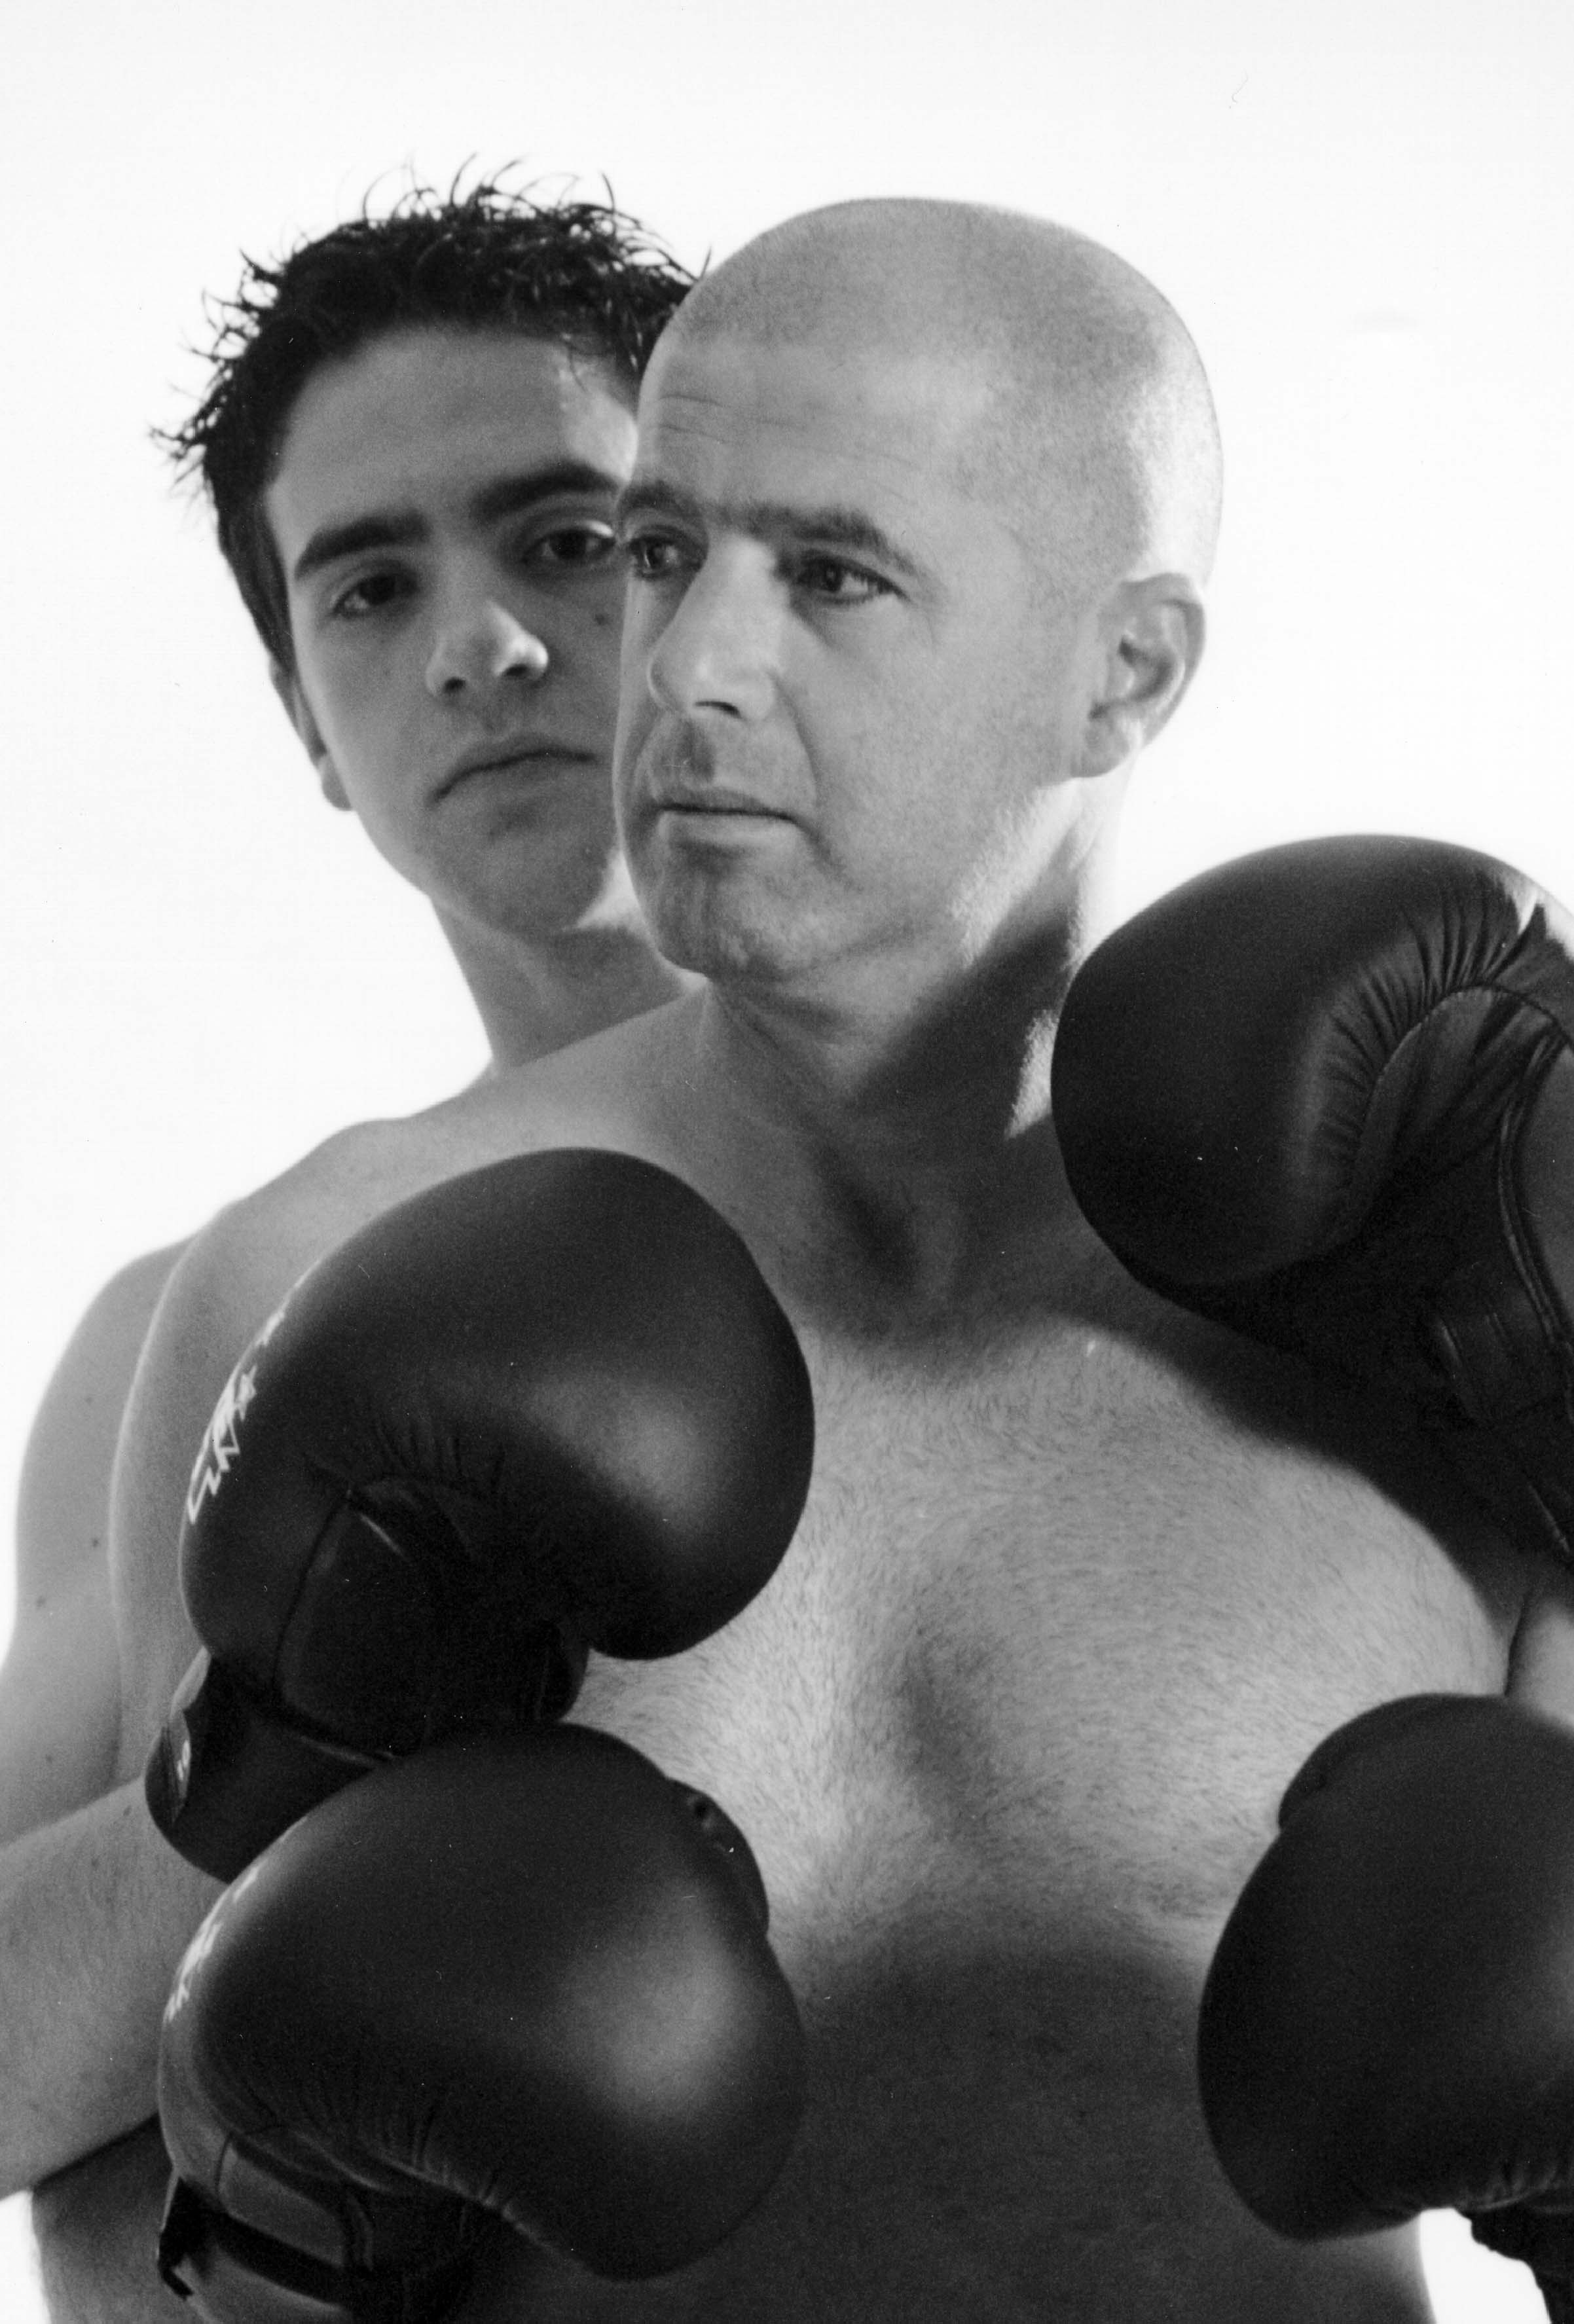
man, father, son, family, portrait, dad, emotions, love, faces, black and white